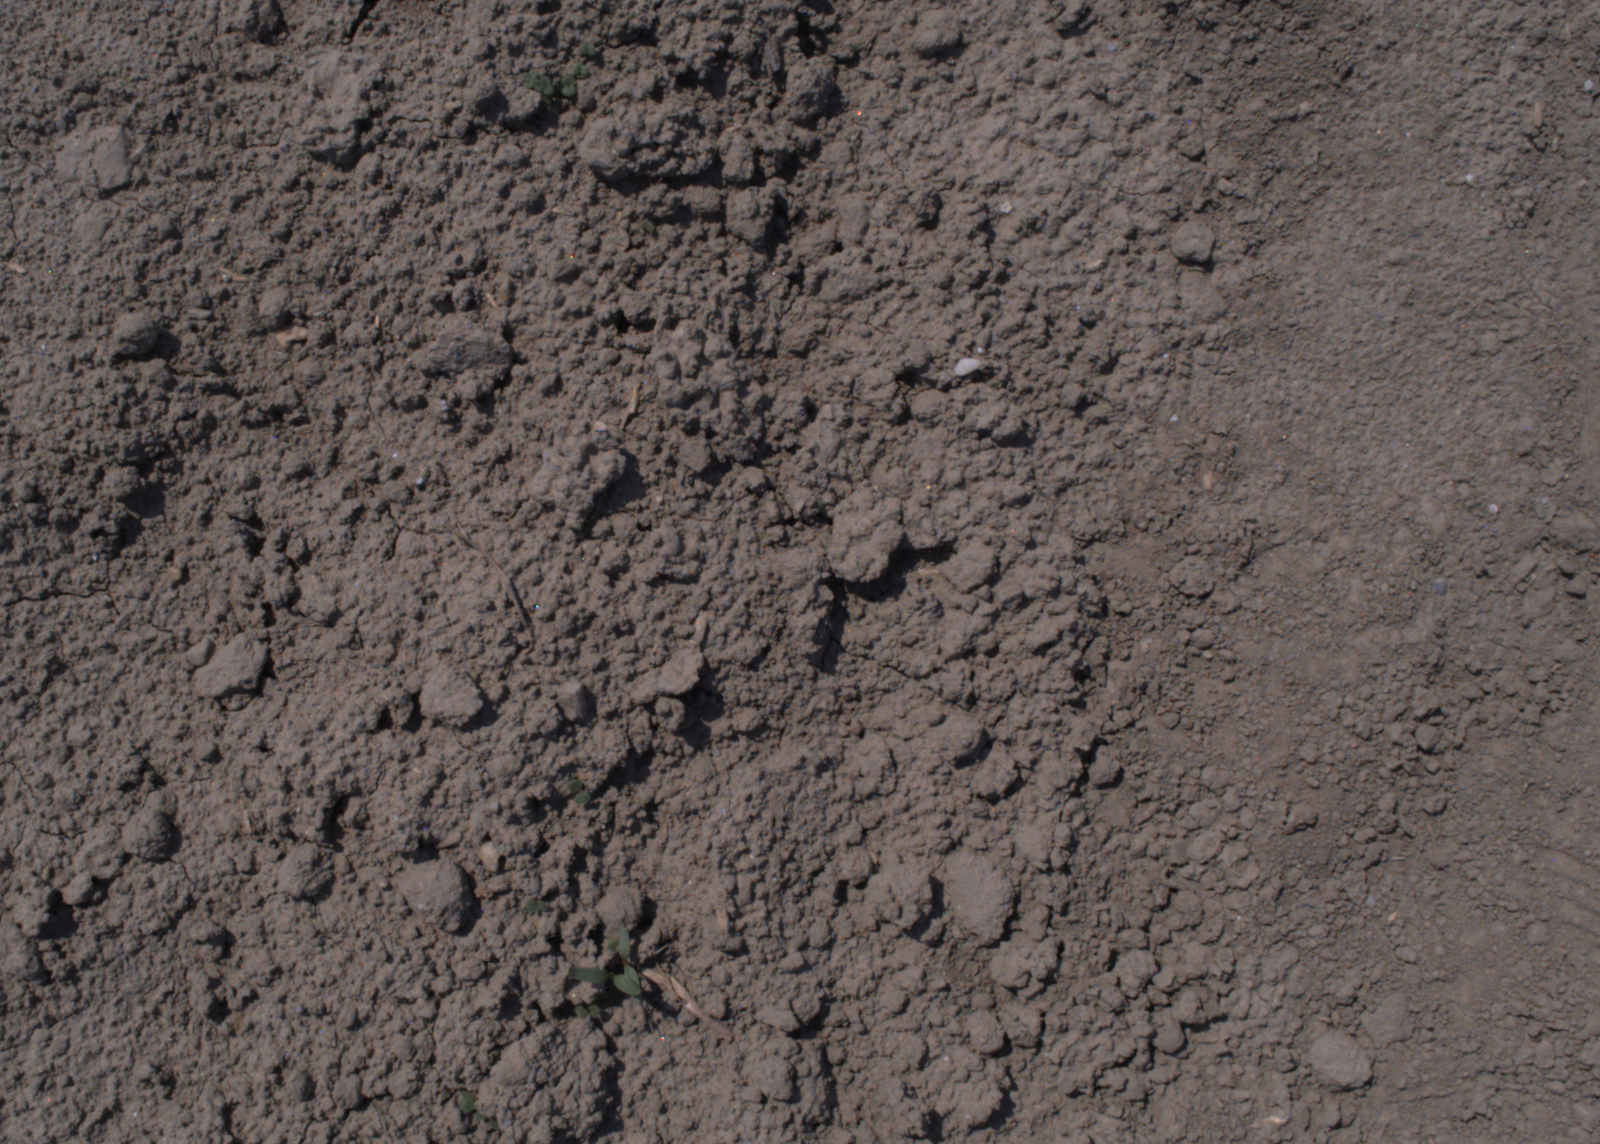
Capture date: 10.08.2020 12:19:58
Weather: sunny
Wind: light
Seeding date: 21.07.2020
Plant canopy height (mm): 930